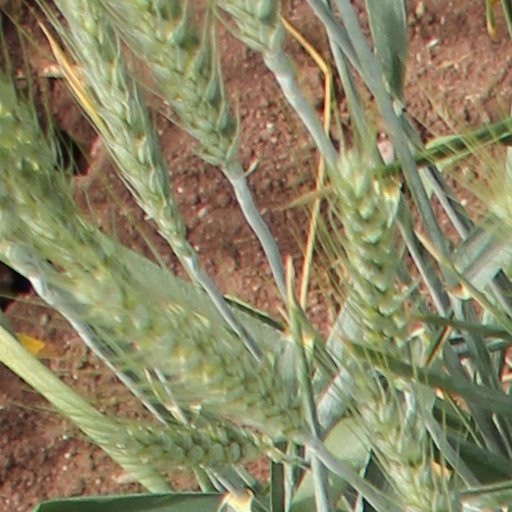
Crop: wheat